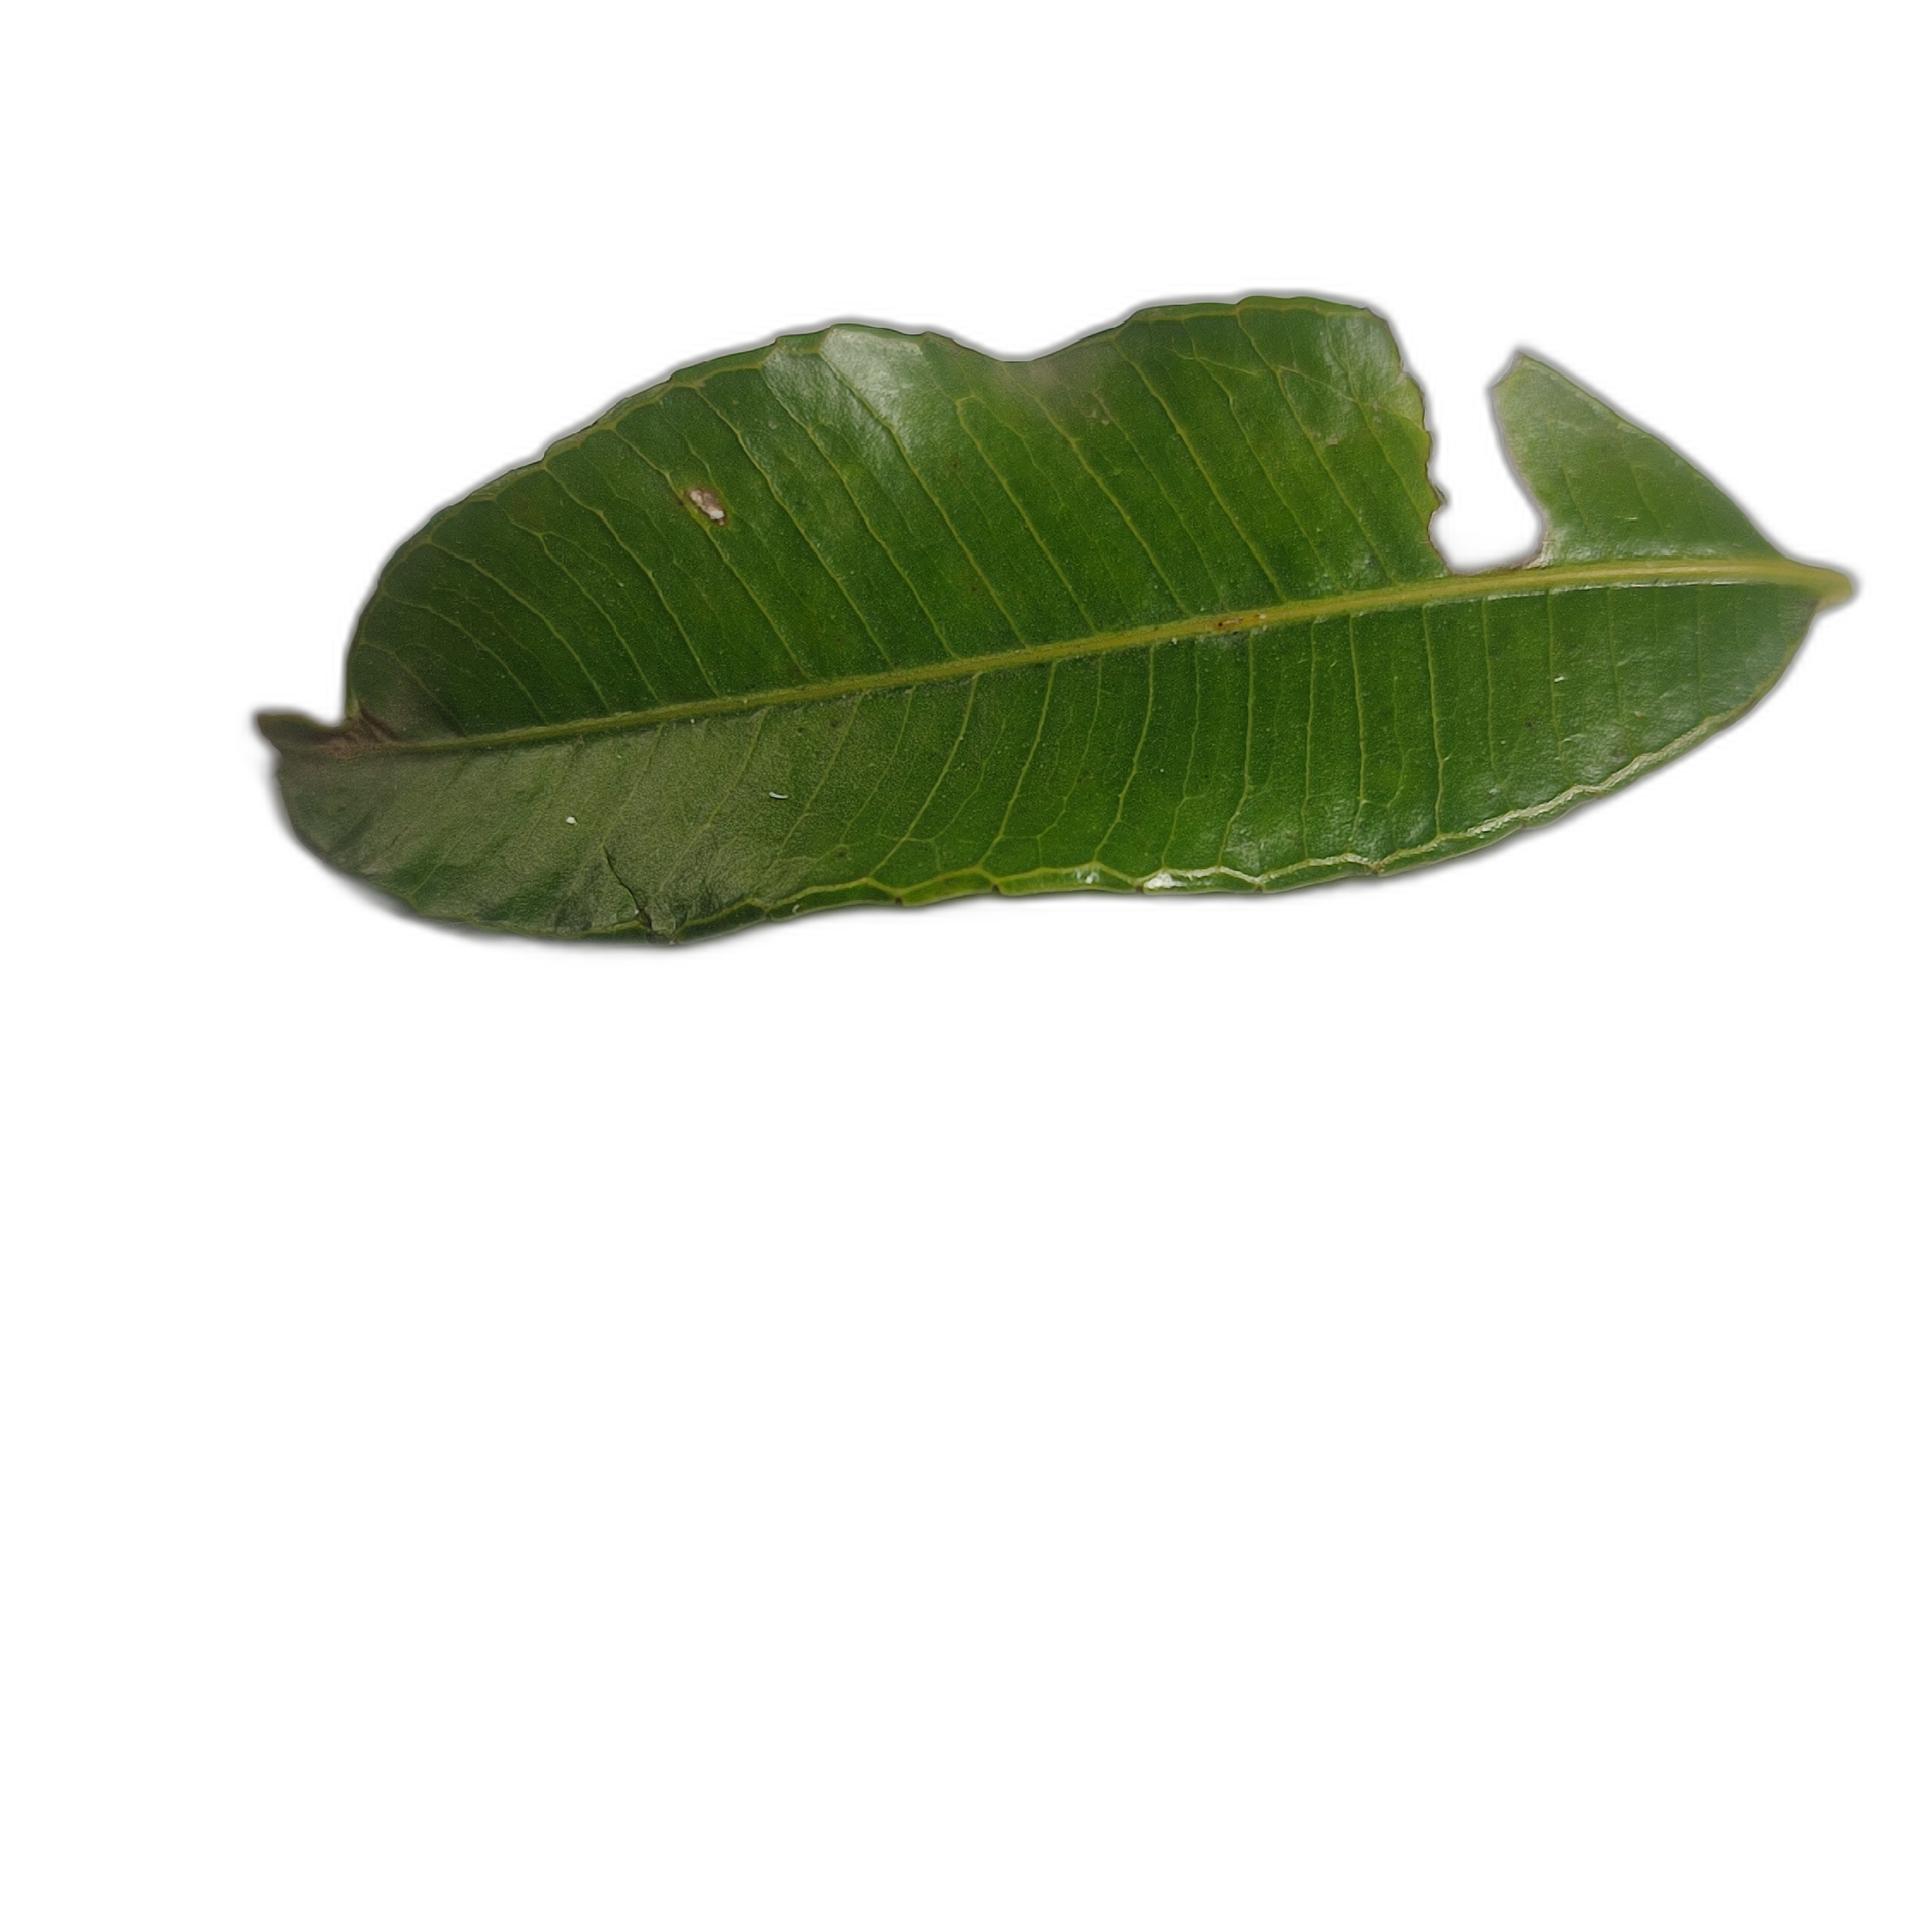
Label: not_healthy